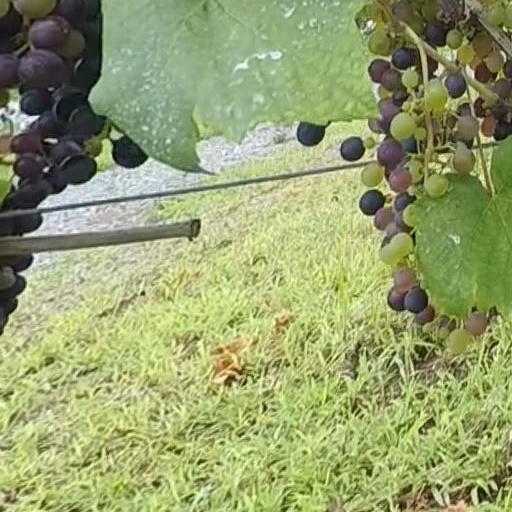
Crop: grape